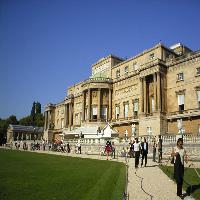
Weather: sun or clear